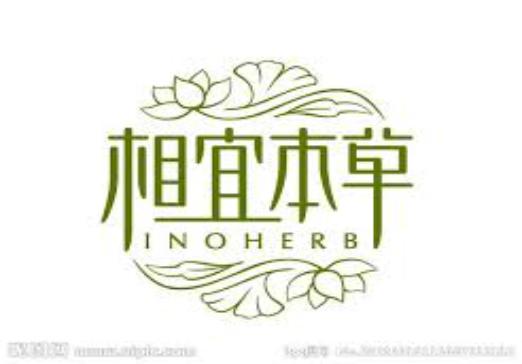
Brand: INOHERB-1
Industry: Necessities